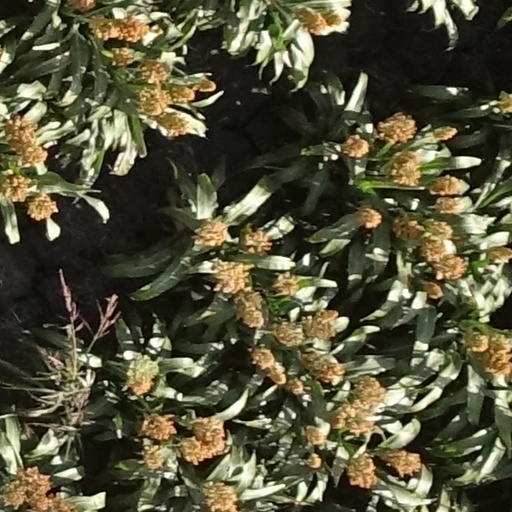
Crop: sorghum